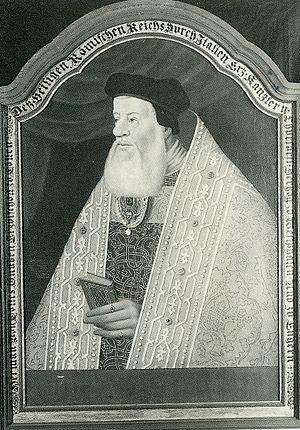
Hermann de Wied était archevêque-électeur de Cologne de 1515 à 1546.